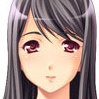
Portrait style: Anime Portrait